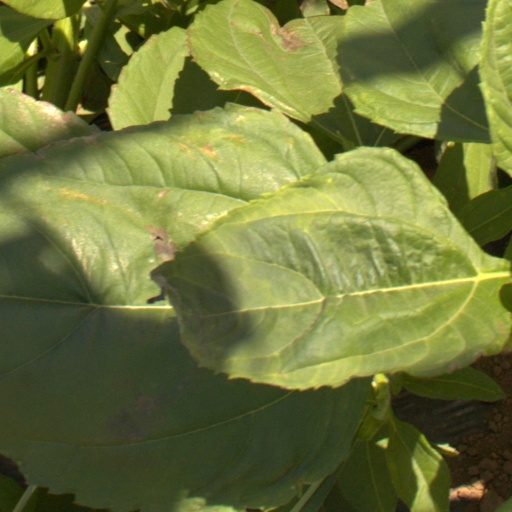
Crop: Jerusalem artichoke